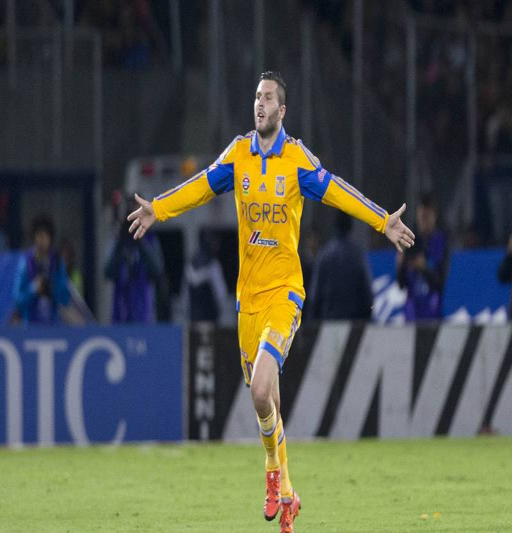
football player , celebrates after scoring against football team during the final match of the soccer league .